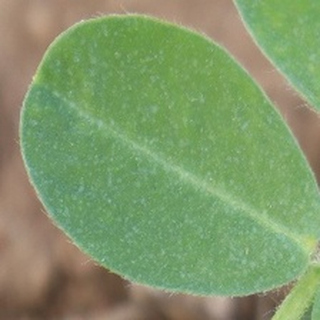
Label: healthy_groundnut